Oxie

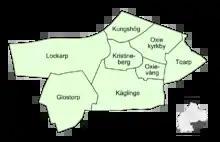
Neighbourhoods before July 2013.

During the later half of the 20th century, the population skyrocketed to more than 10,000 from 1,608 in 1957, as it became more attractive for families to move outside of the city. A major residential area, Oxievång, was built during the 1970s and 1980s.